Ironville Historic District

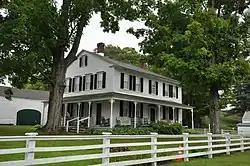

Ironville Historic District is a national historic district located at Ironville in Essex County, New York. The district contains 12 contributing buildings. It encompasses the area associated with a once thriving iron works. Almost nothing remains of the iron works itself. The remaining buildings consists of modest wooden dwellings including the Penfield Homestead (1828; now a museum), boarding house (1827), Congregational Church (1842), commercial building / grange hall (1870s), and cemetery. Ironville is known as the "Birthplace of the Electrical Age", being the site of the first industrial application of electricity in the United States.